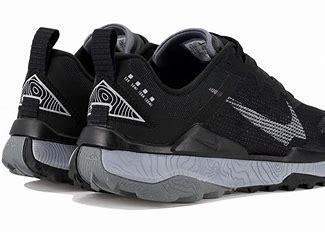
Brand: Nike
Model: Wildhorse 8